Panagia Portaitissa

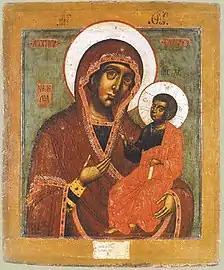
17th-century Russian version

The icon belongs to a family of images of the Theotokos known as "Hodegetria" (Greek: Όδηγήτρια, "she who leads the way") after the prototype from Constantinople. In these icons, the Christ Child sits on his mother's left arm and she is depicted pointing to Christ with her right hand. Another famous icon based upon Hodegetria is Our Lady of Częstochowa.